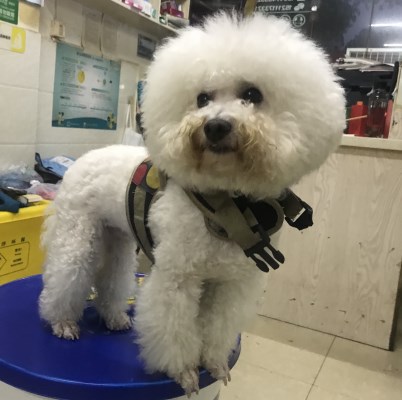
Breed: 3083-n000117-Bichon_Frise